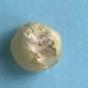
Maize quality: Bad